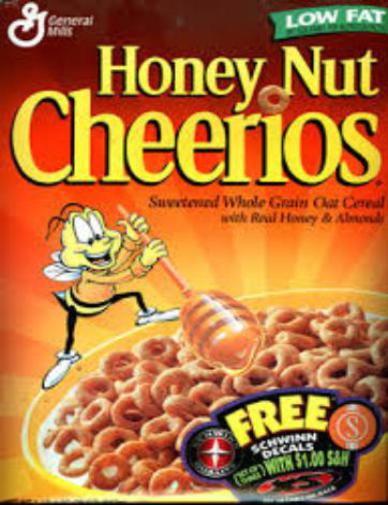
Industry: Food